Viktor Axmann

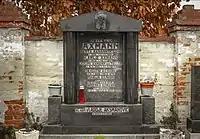
Axmann’s grave

Viktor Axmann (given name: Vladoje Aksmanović; 29 August 1878, Osijek, Croatia – 3 March 1946, Valpovo, Croatia) was a Croatian architect. He spent most of his life in Osijek, but he died in 1946 in a communist labor camp in Valpovo.